Emmeline Edwards

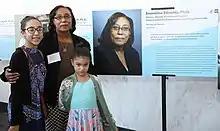

Edwards was a tenured associate professor in the Department of Pharmacology at the University of Maryland, Baltimore. Her research there focused on the neural mechanisms of complex behaviors and characterization of a genetic model of affective disorders. She also served as chair of the Graduate Studies and Research Committee and as a member of the Dean's Executive Council at the University of Maryland.